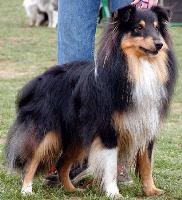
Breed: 274-n000110-Shetland_sheepdog